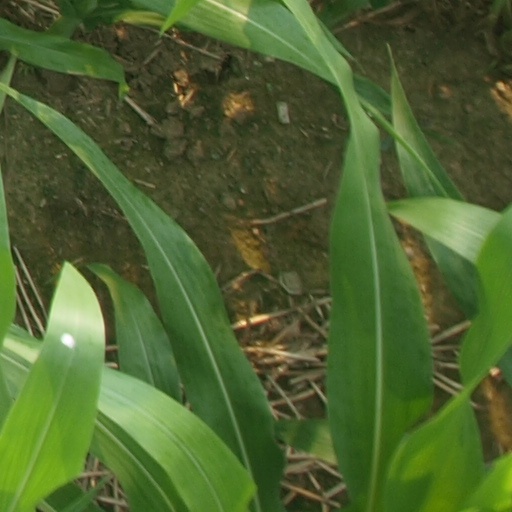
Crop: maize; corn